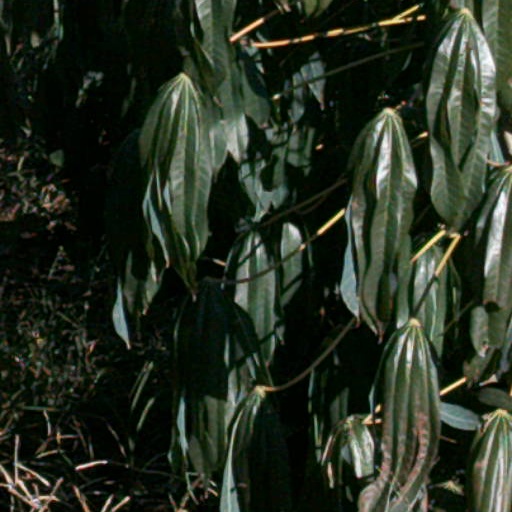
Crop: cassava